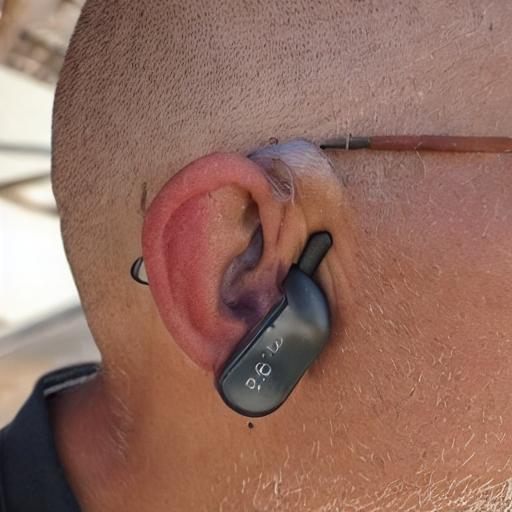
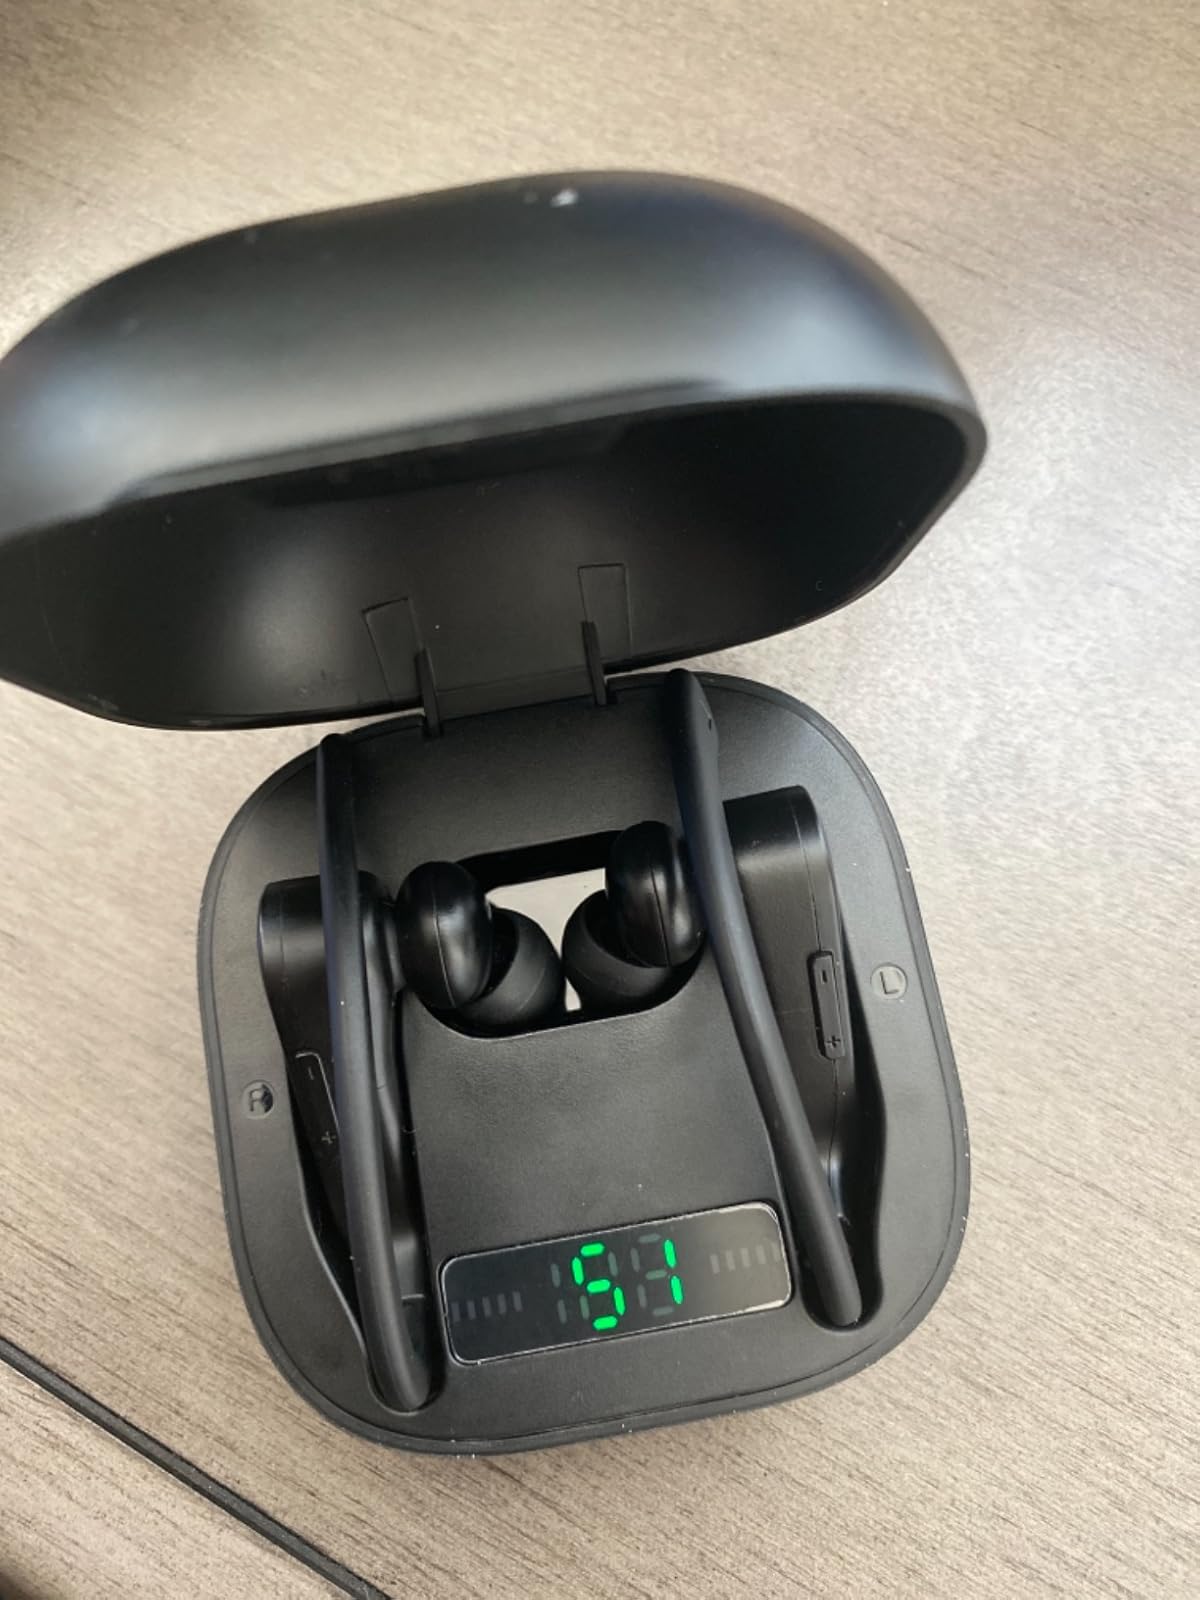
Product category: earbuds
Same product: no